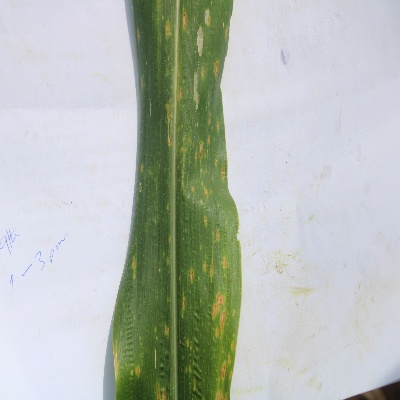
Crop: Maize
Condition: leaf spot